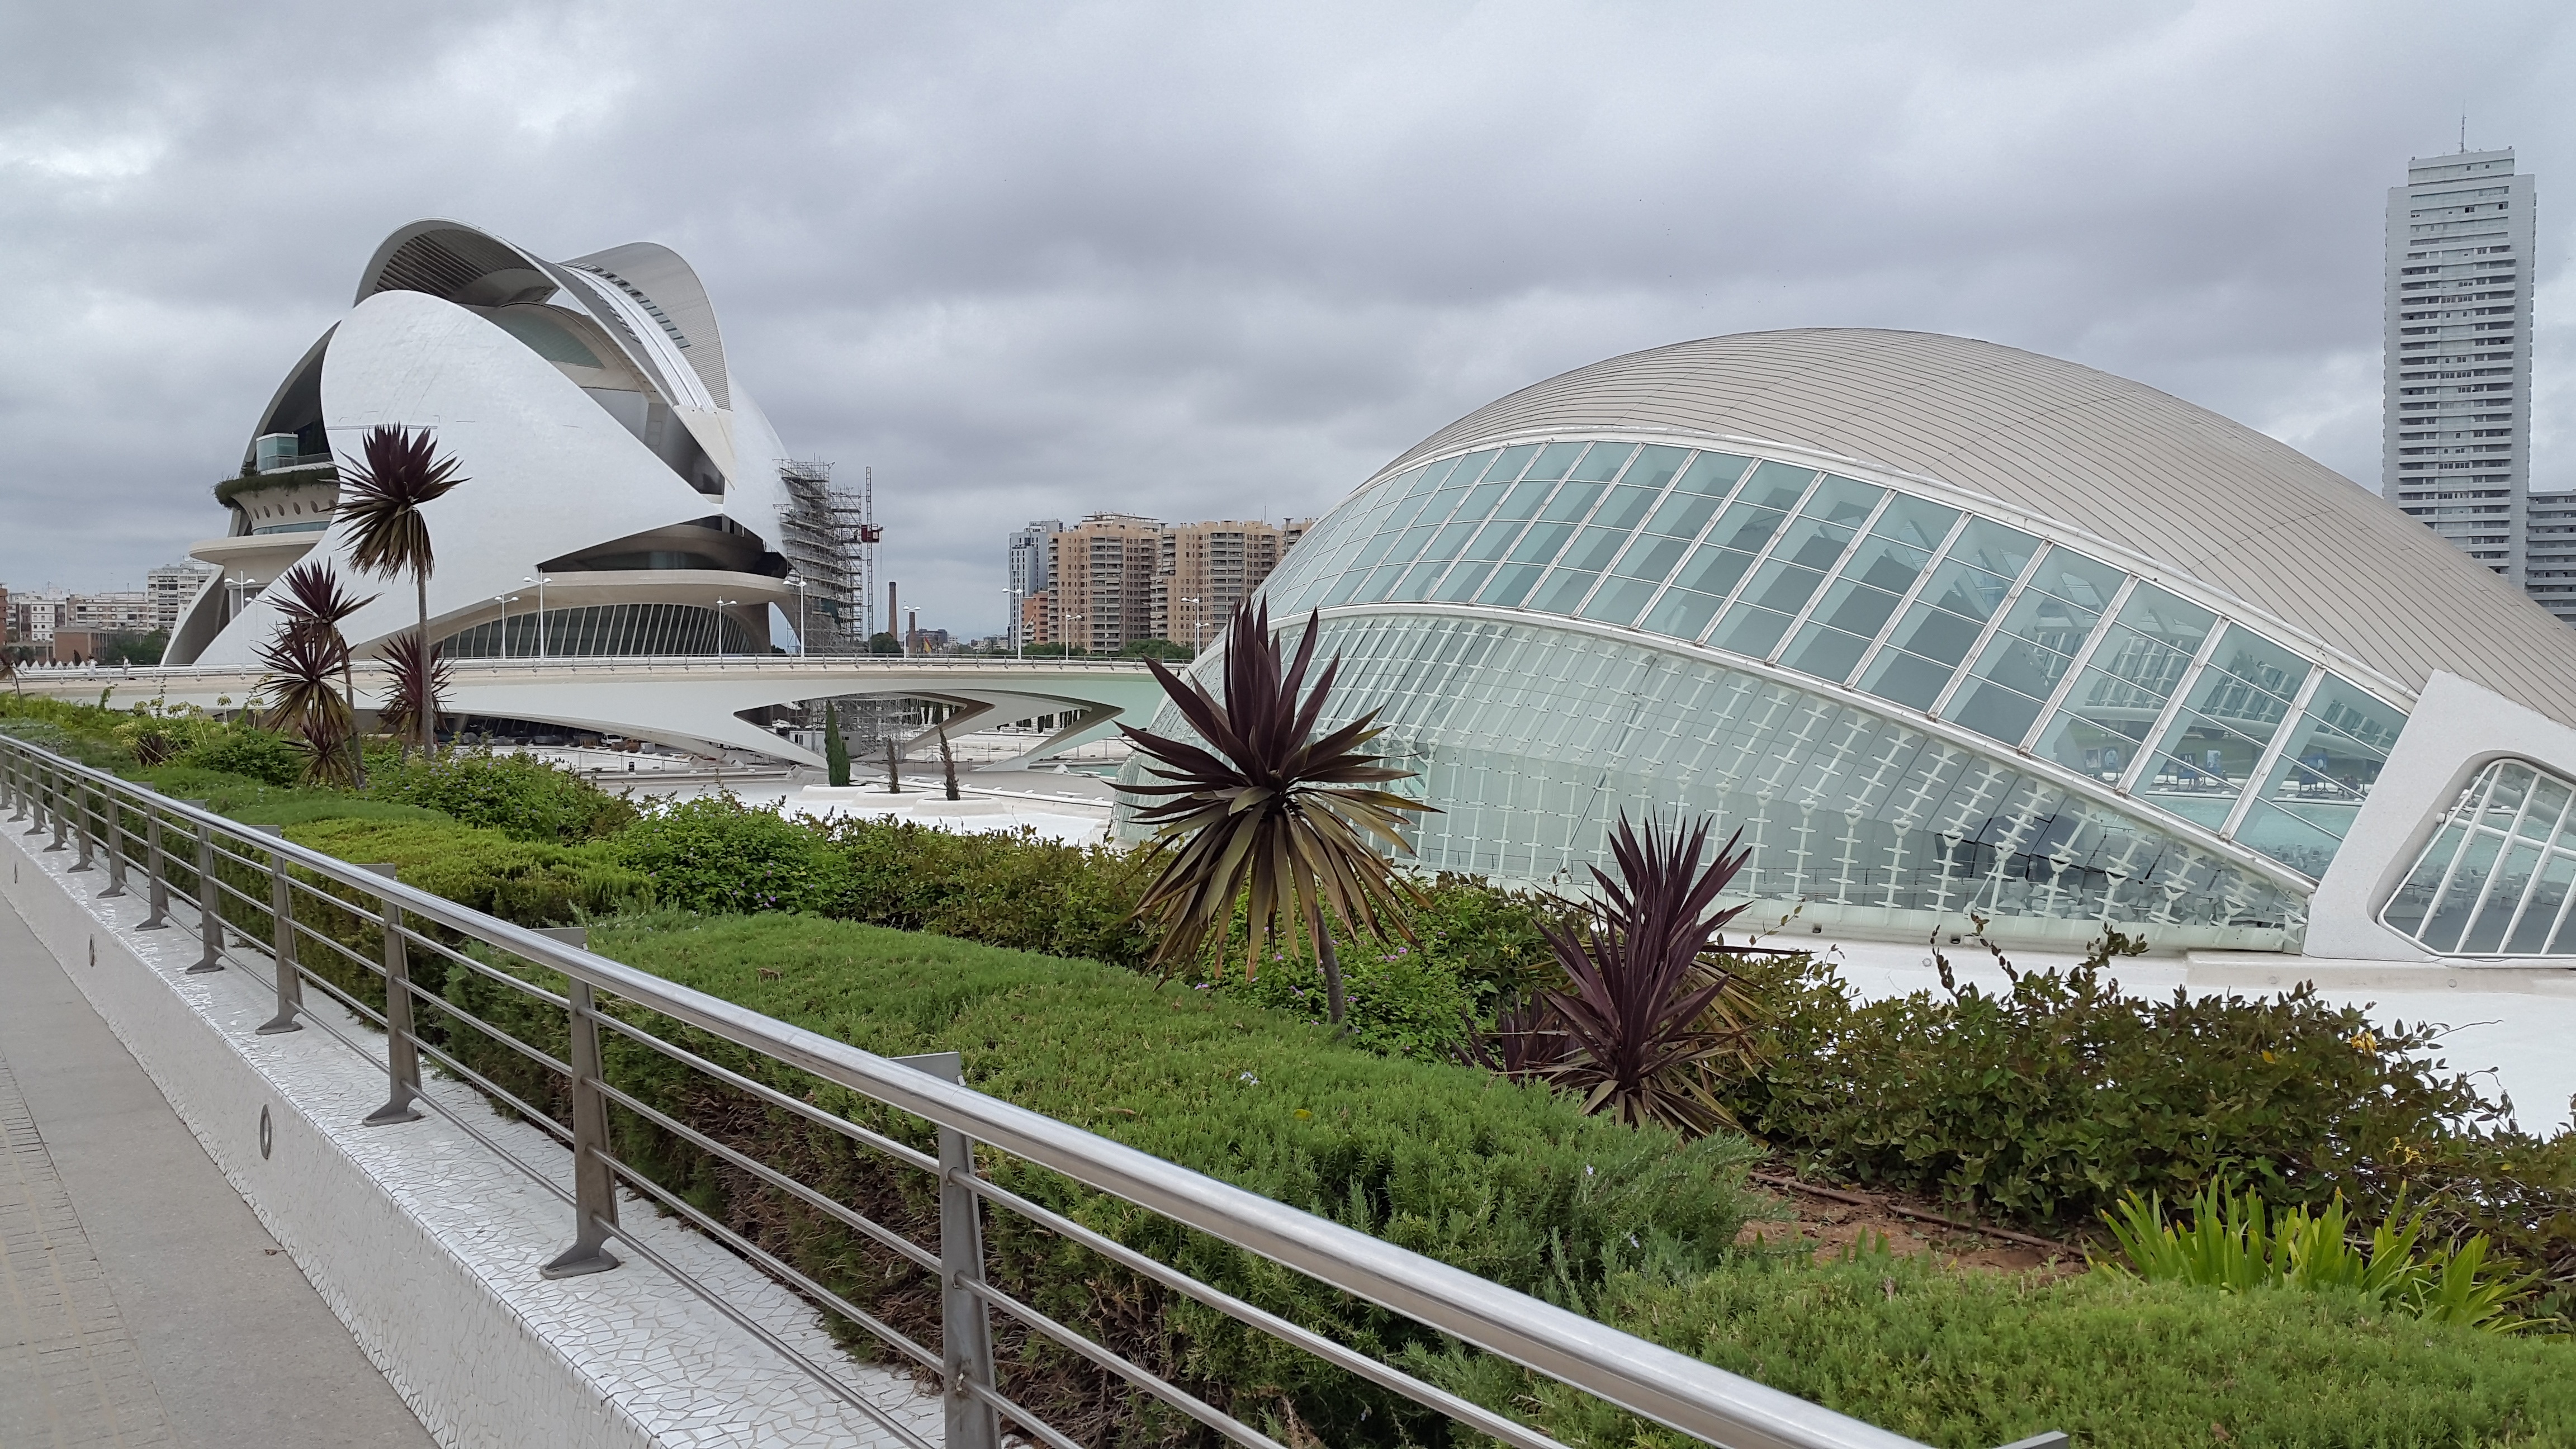
architecture, structure, building, holiday, landmark, tourism, stadium, arena, spain, tour, holidays, valencia, tourist attraction, city of arts and sciences, sport venue